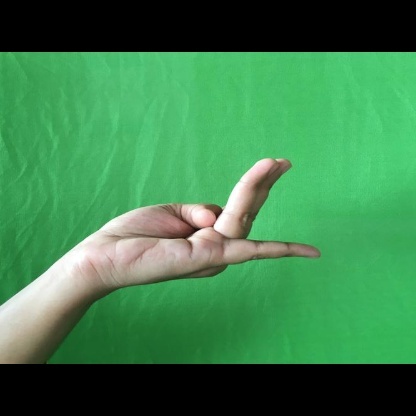
Mudra: Chaturam